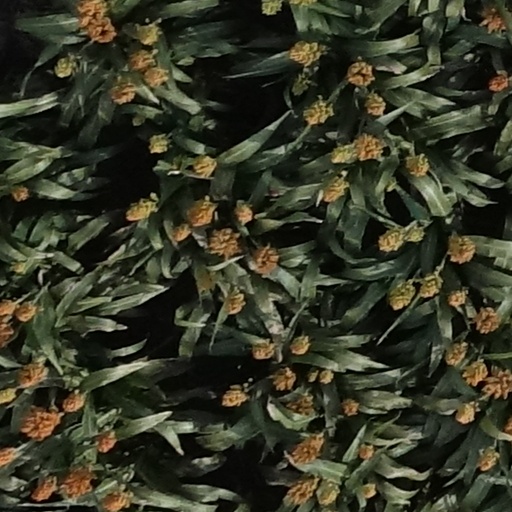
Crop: sorghum